Dr. Chandler Holmes Smith House

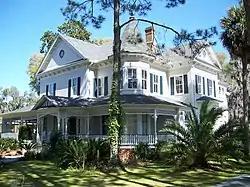

The Dr. Chandler Holmes Smith House is a historic house in Madison, Florida, United States. It is located at 302 North Range Street. On March 26, 1998, it was added to the U.S. National Register of Historic Places.